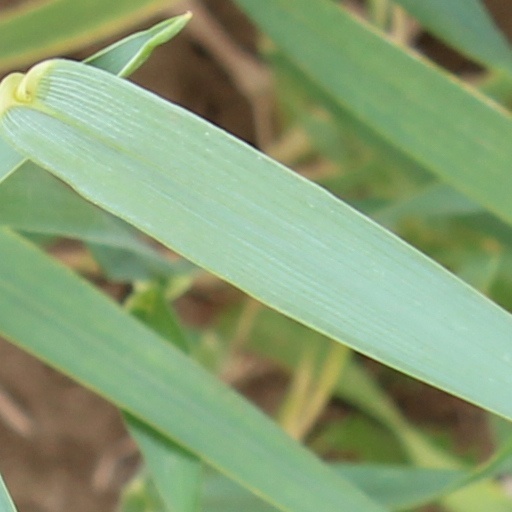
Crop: wheat